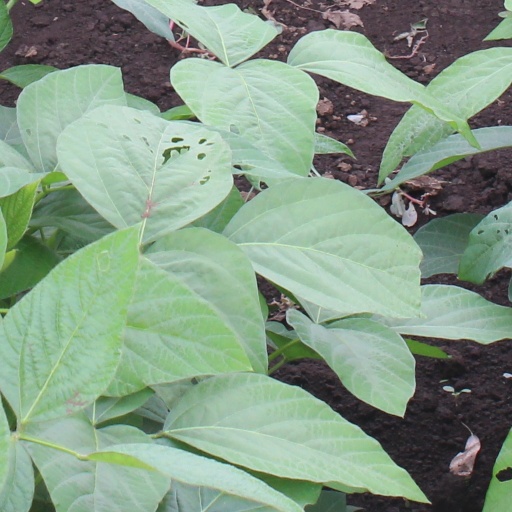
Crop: soybean